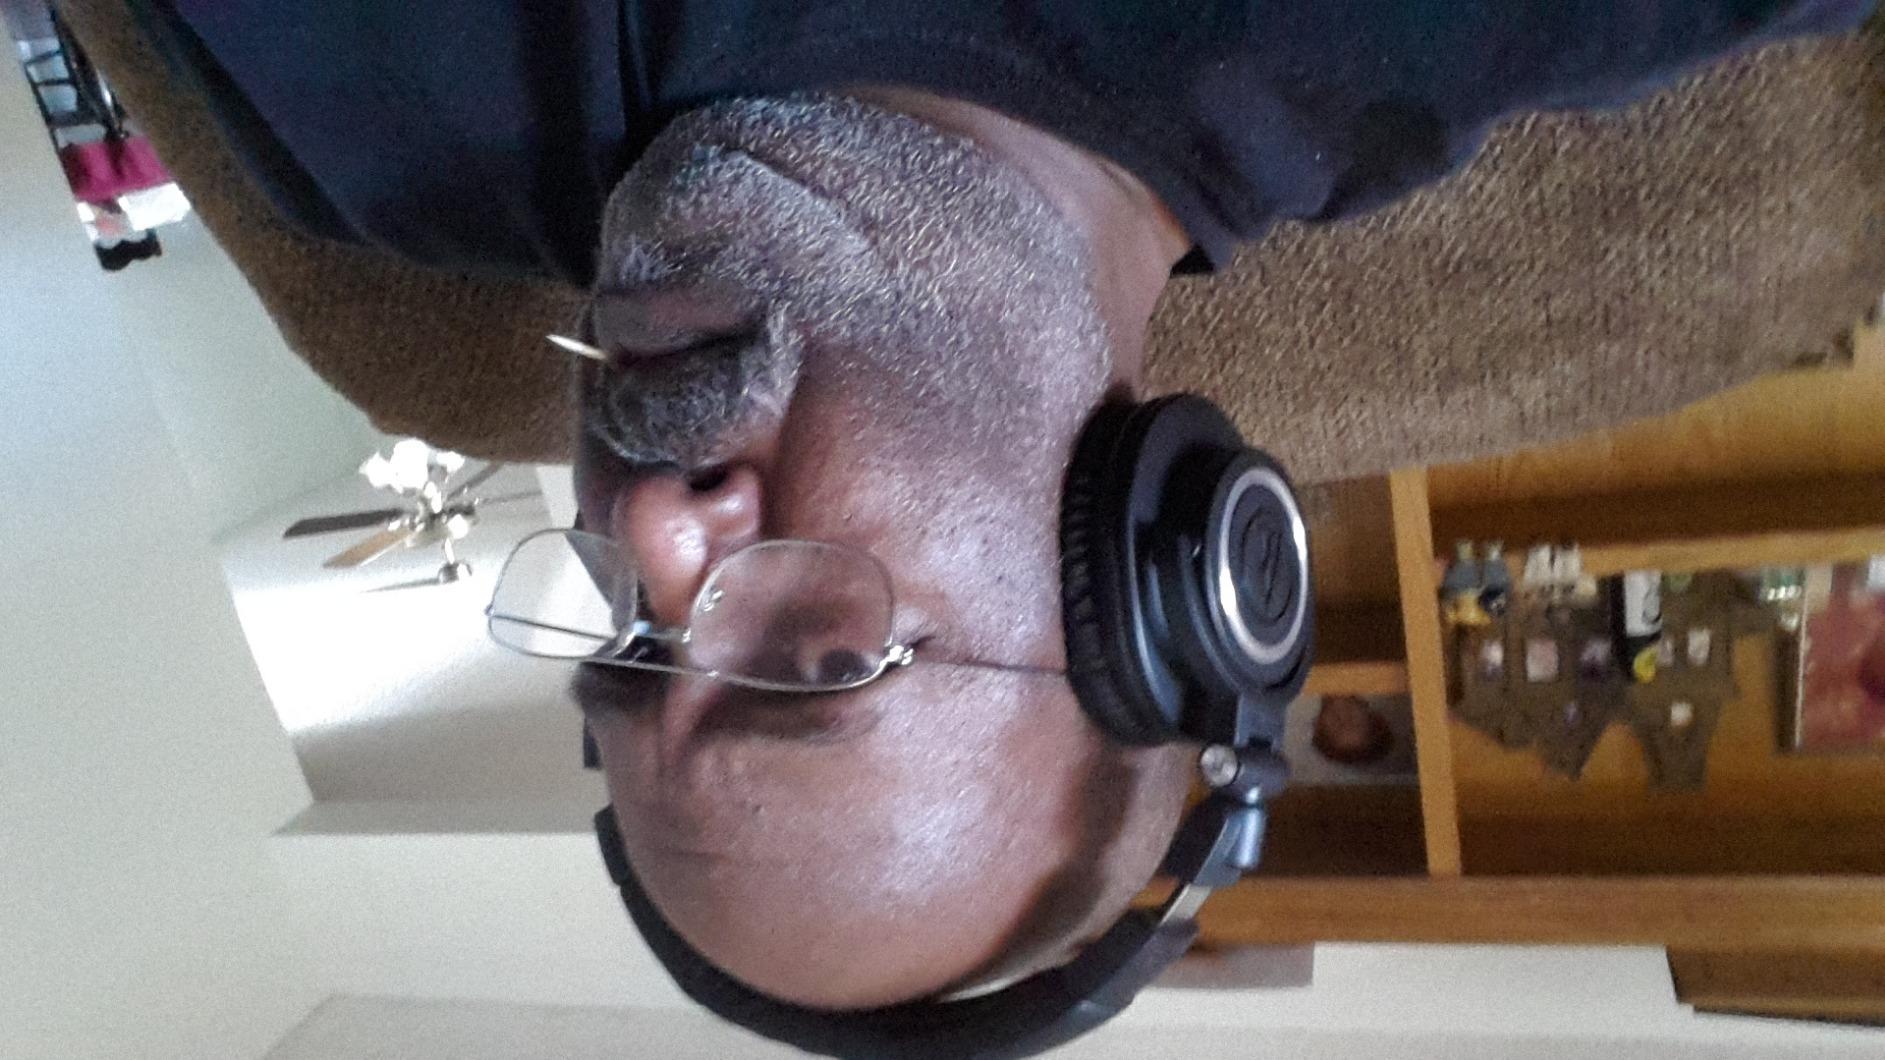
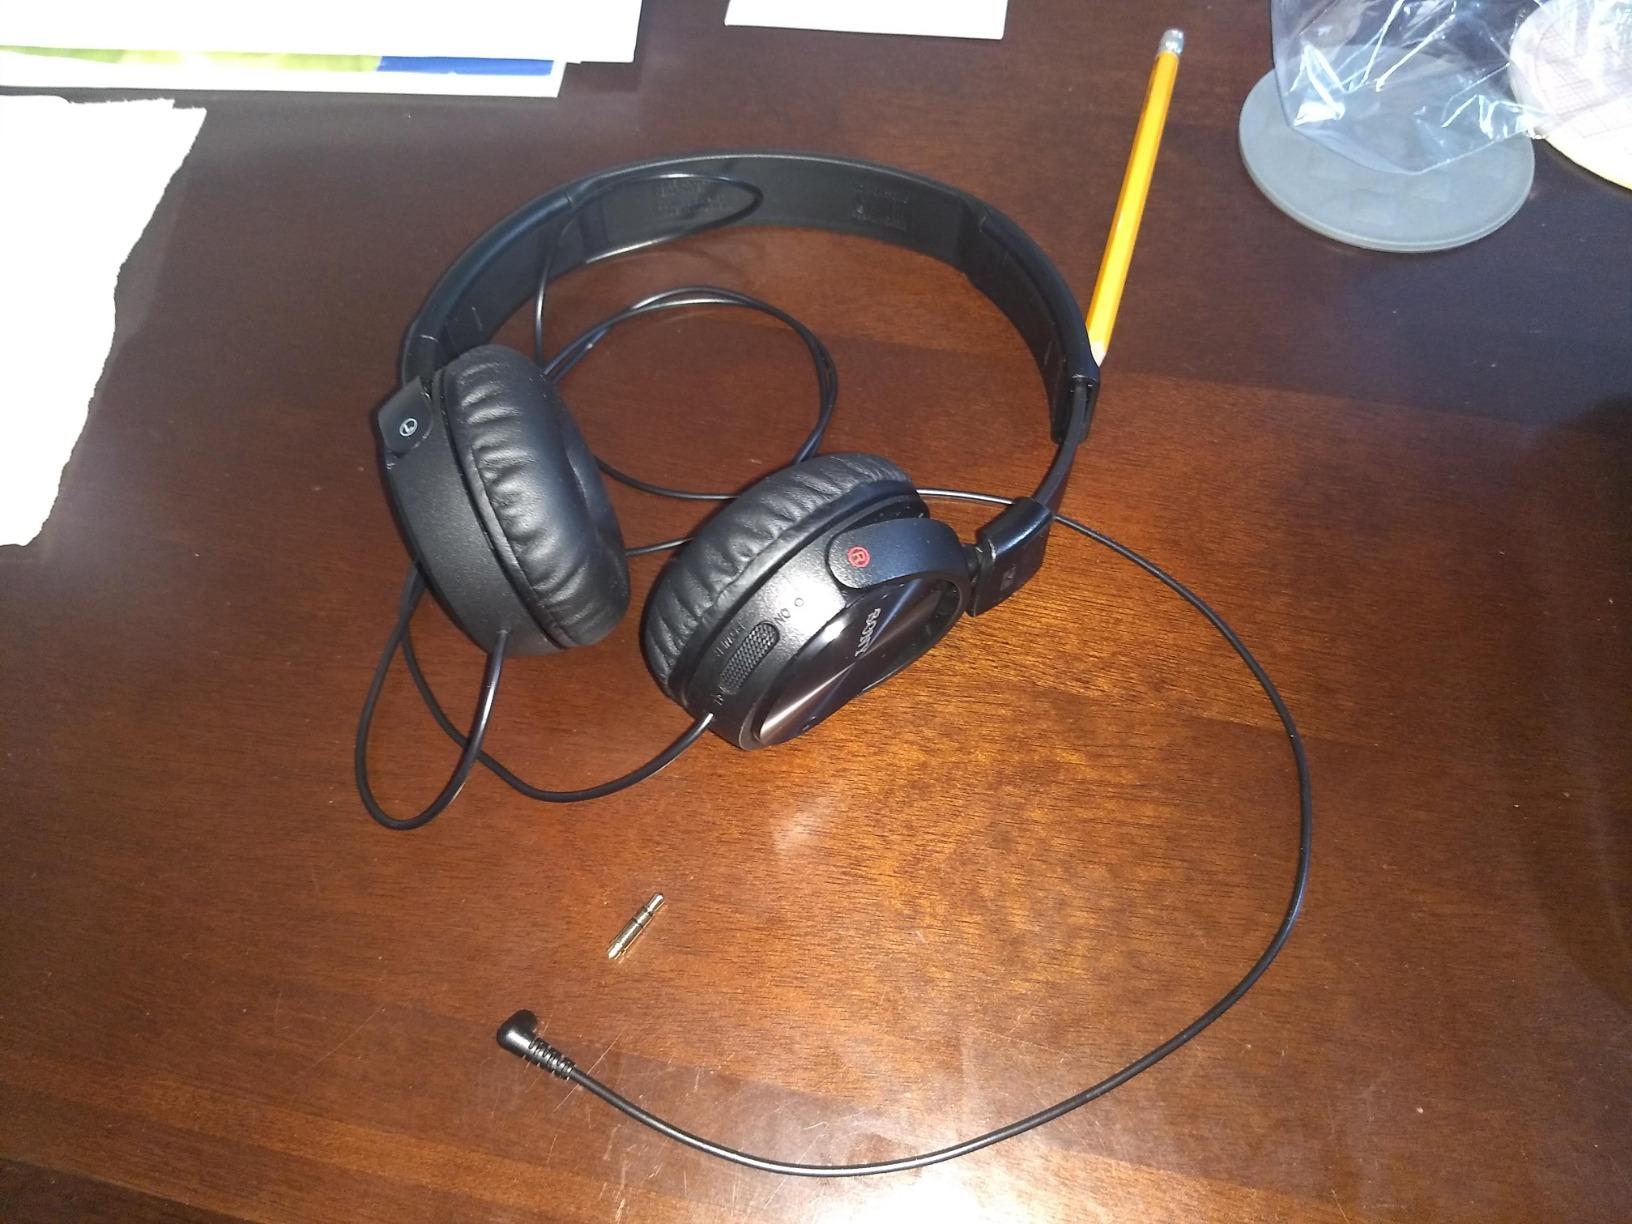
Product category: headphones
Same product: no